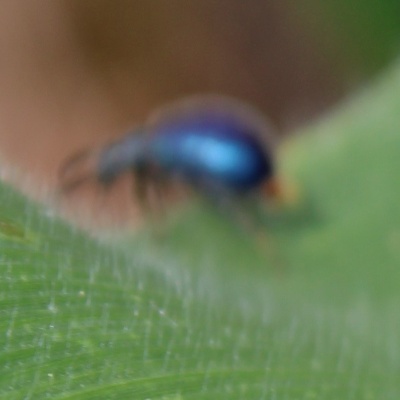
Crop: Maize
Condition: leaf beetle